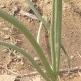
Crop: Onion
Condition: healthy-leaf